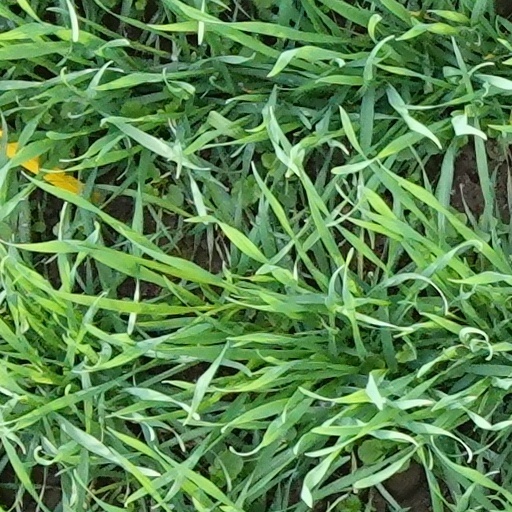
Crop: wheat